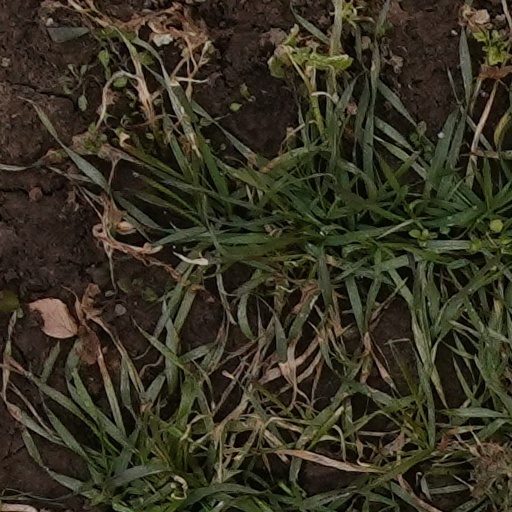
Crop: wheat